Multan

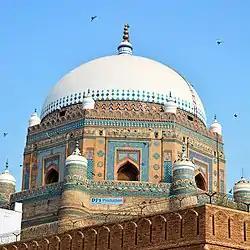
Multan's Tomb of Shah Rukn-e-Alam is considered to be the earliest Tughluq era monument.

In the 1320s Multan was conquered by Ghiyath al-Din Tughluq, he was made the governor of Multan and South Punjab, Sindh regions and of Depalpur. He was the founder of the Turkic Tughluq dynasty, the third dynasty of the Delhi Sultanate. Earlier he spent his time in Multan and fought 28 battles against Mongols from there and saved the regions from advances of Mongols. He wrote in the jamia Masjid of Multan that he had fought 28 battles against Mongols and had survived, people gave him the title Ghazi ul Mulk.